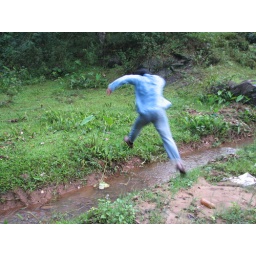
was cute seeing the lil boy adventurer in him